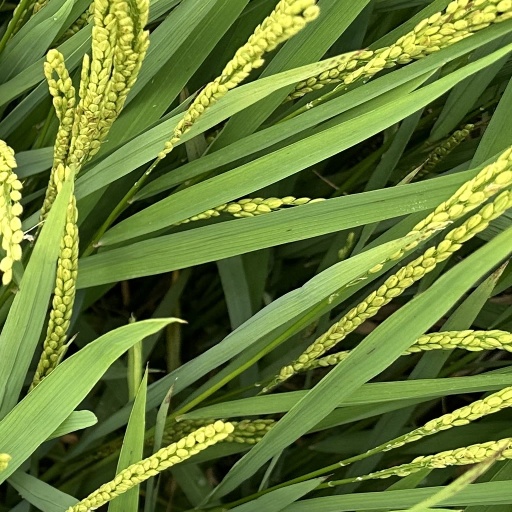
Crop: rice